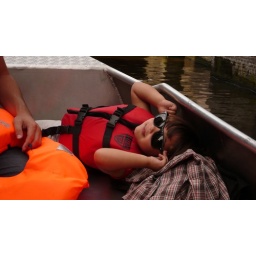
Coolest girl in the boat